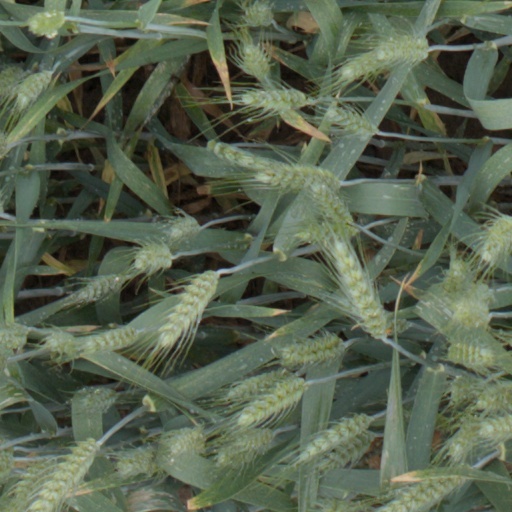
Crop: wheat